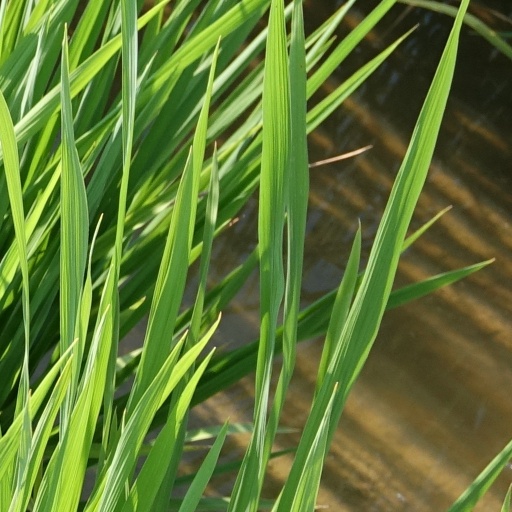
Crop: rice